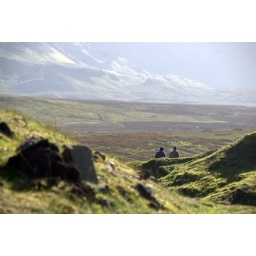
Father and son walking along in deep discussion, Isle of Skye. Near the Old man of storr